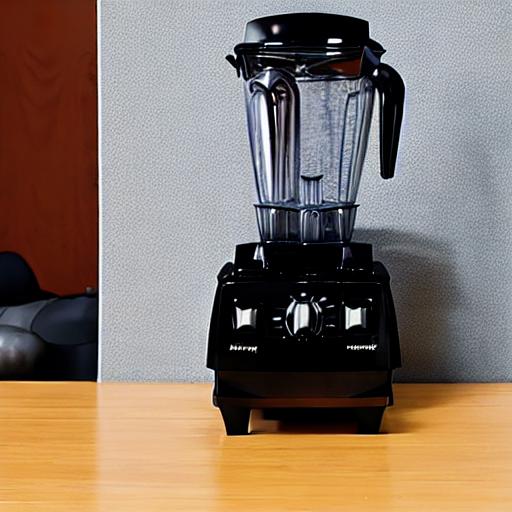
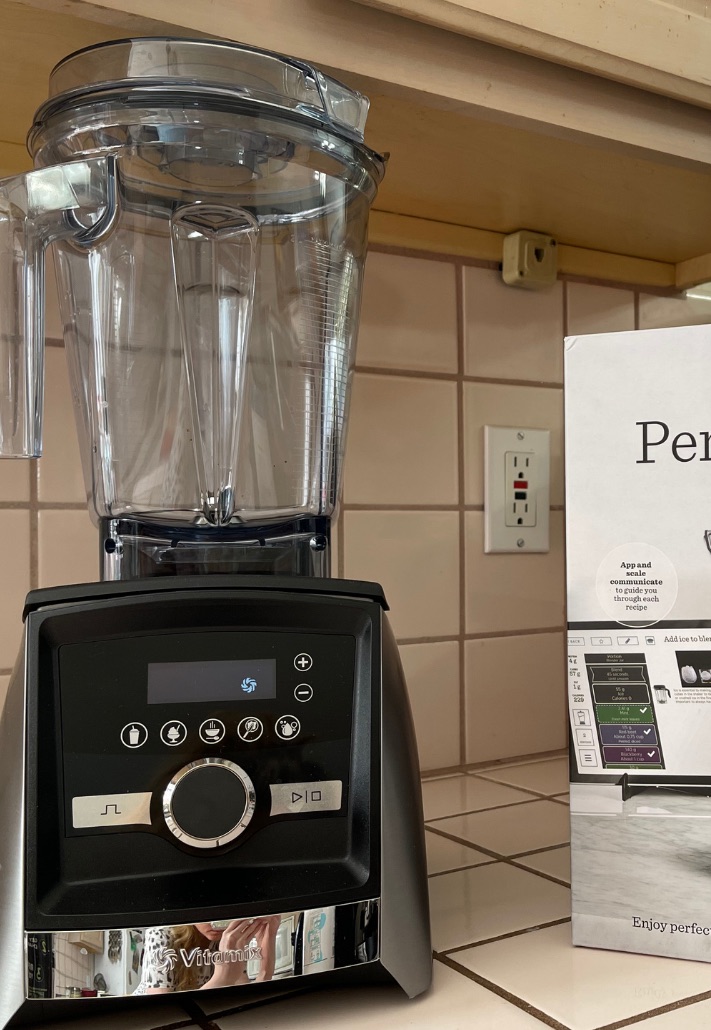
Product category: items_blender
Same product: no